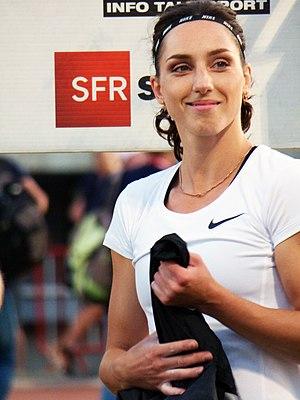
Iryna Zhuk est une athlète biélorusse, spécialiste du saut à la perche.